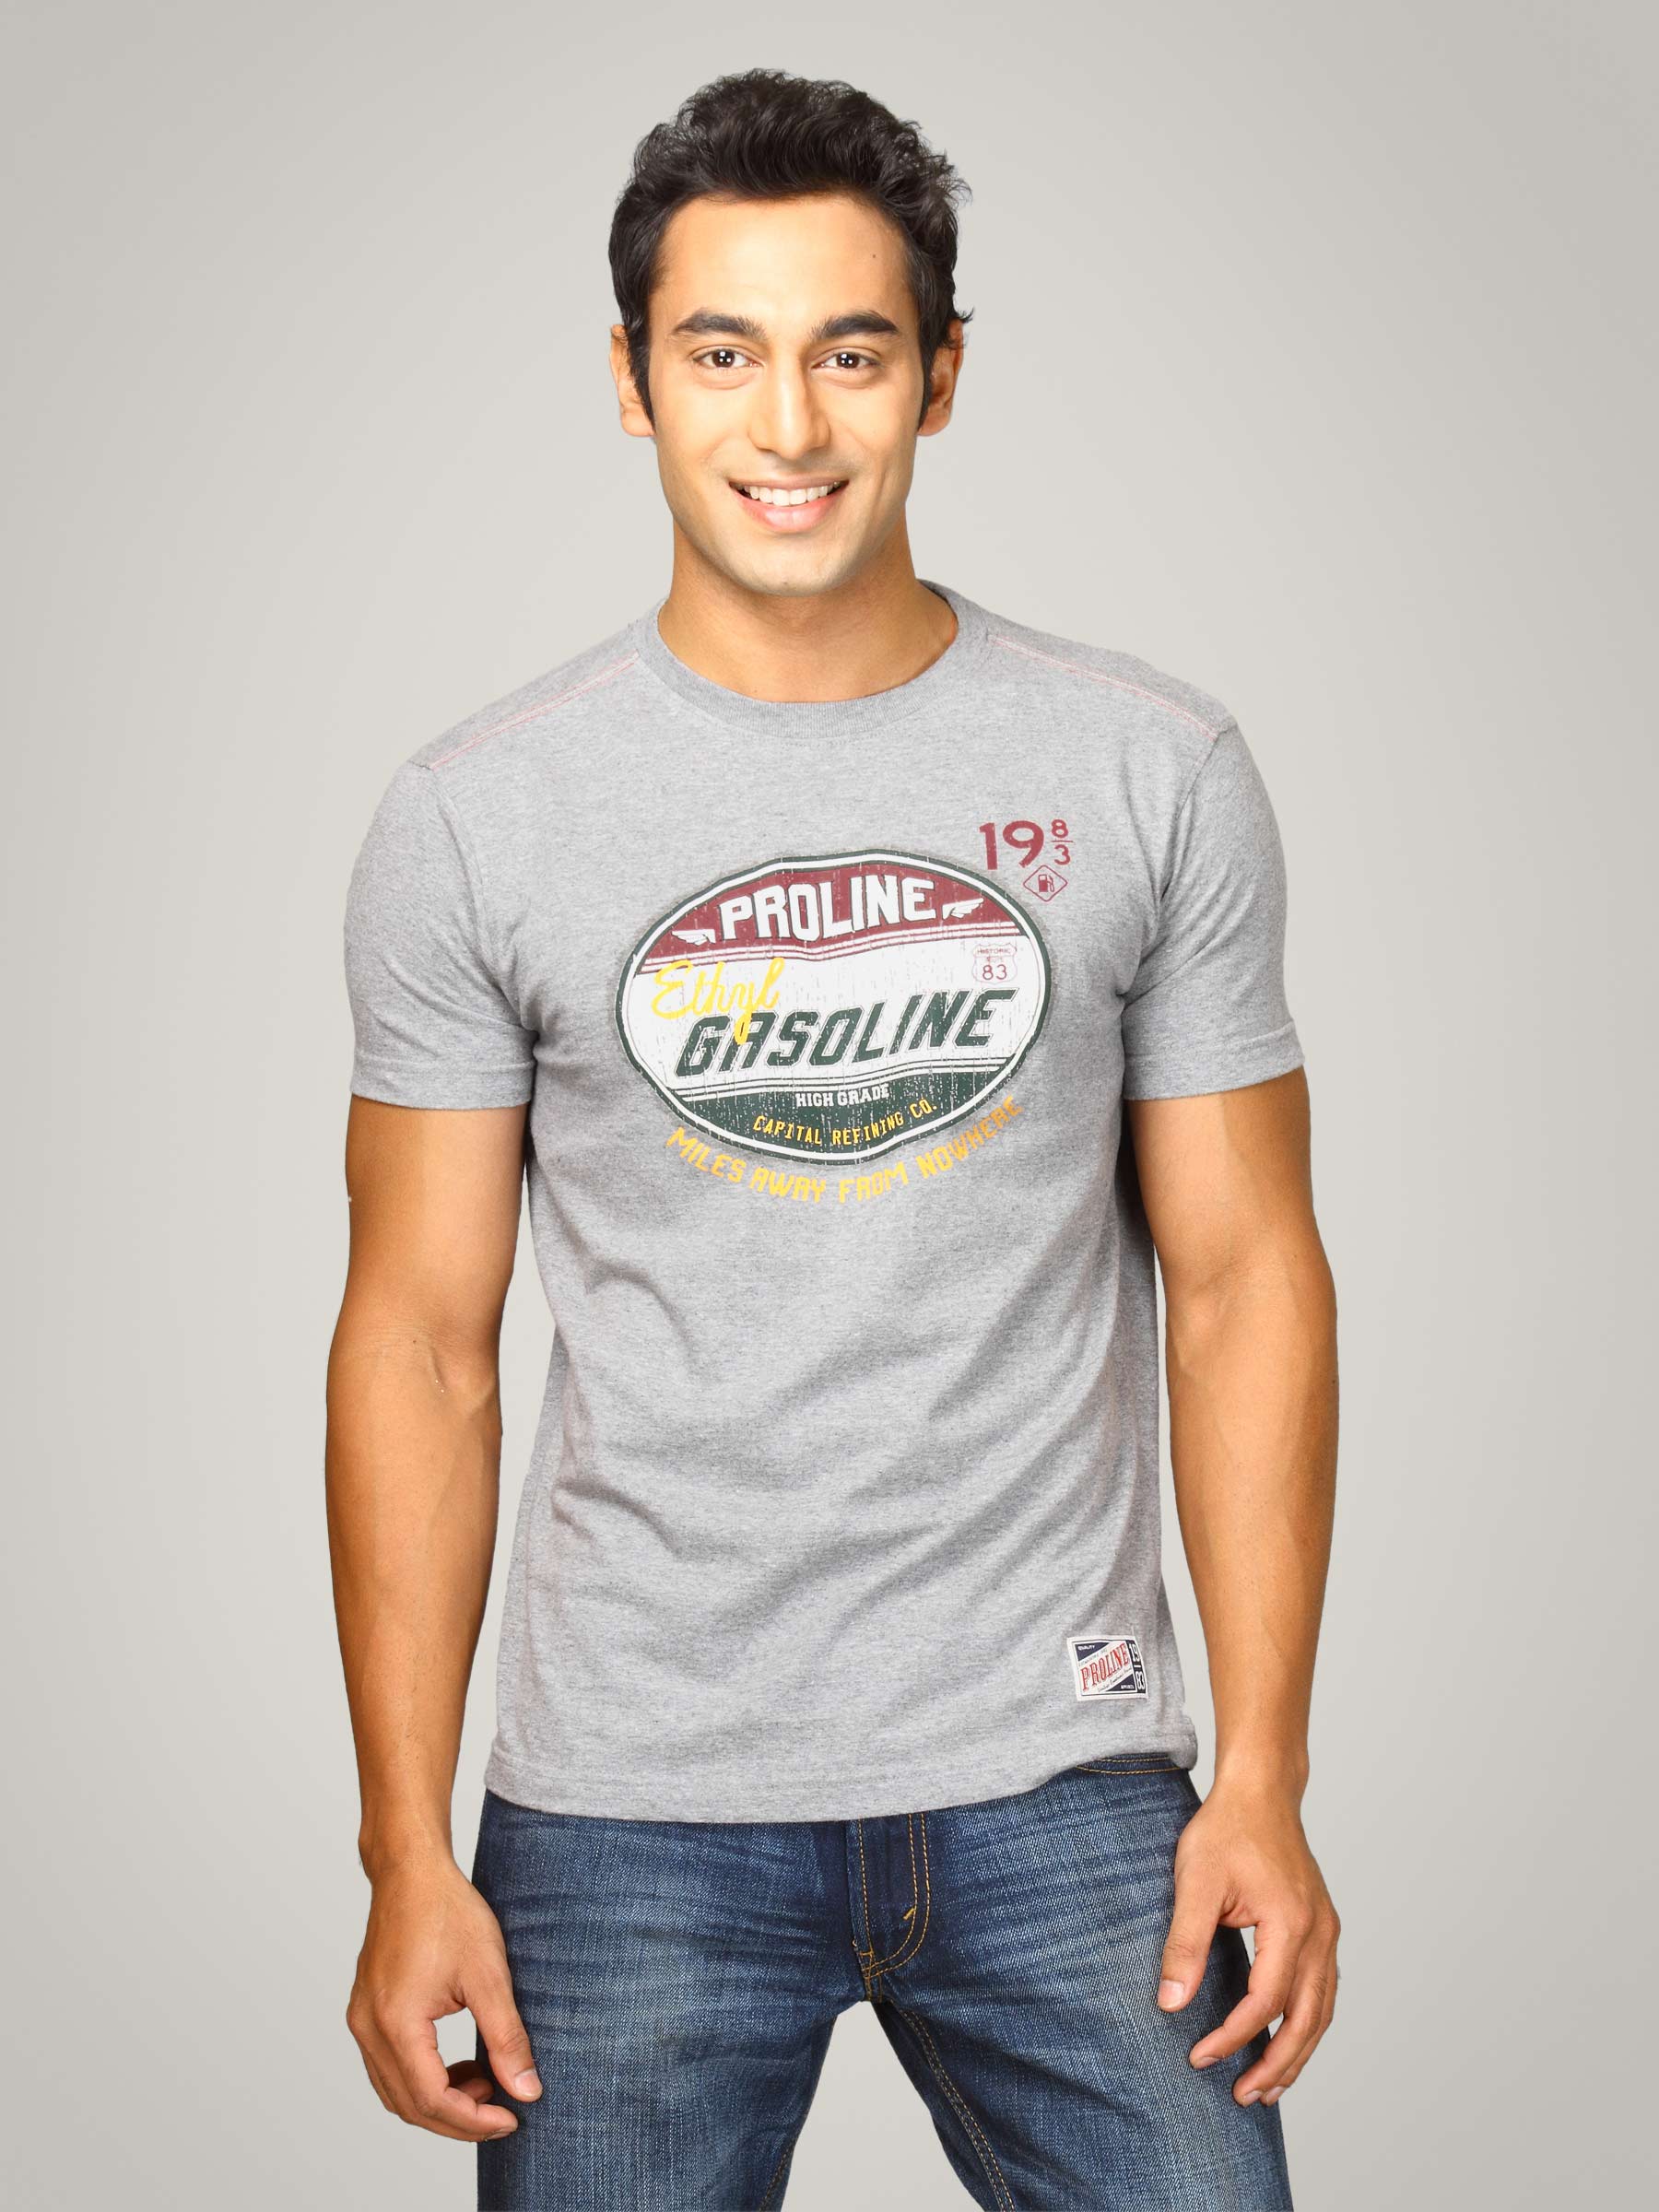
Proline Men Grey Printed T-shirt
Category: Apparel / Topwear / Tshirts
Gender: Men
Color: Grey
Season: Summer 2011
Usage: Casual